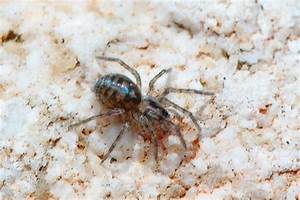
Label: spider